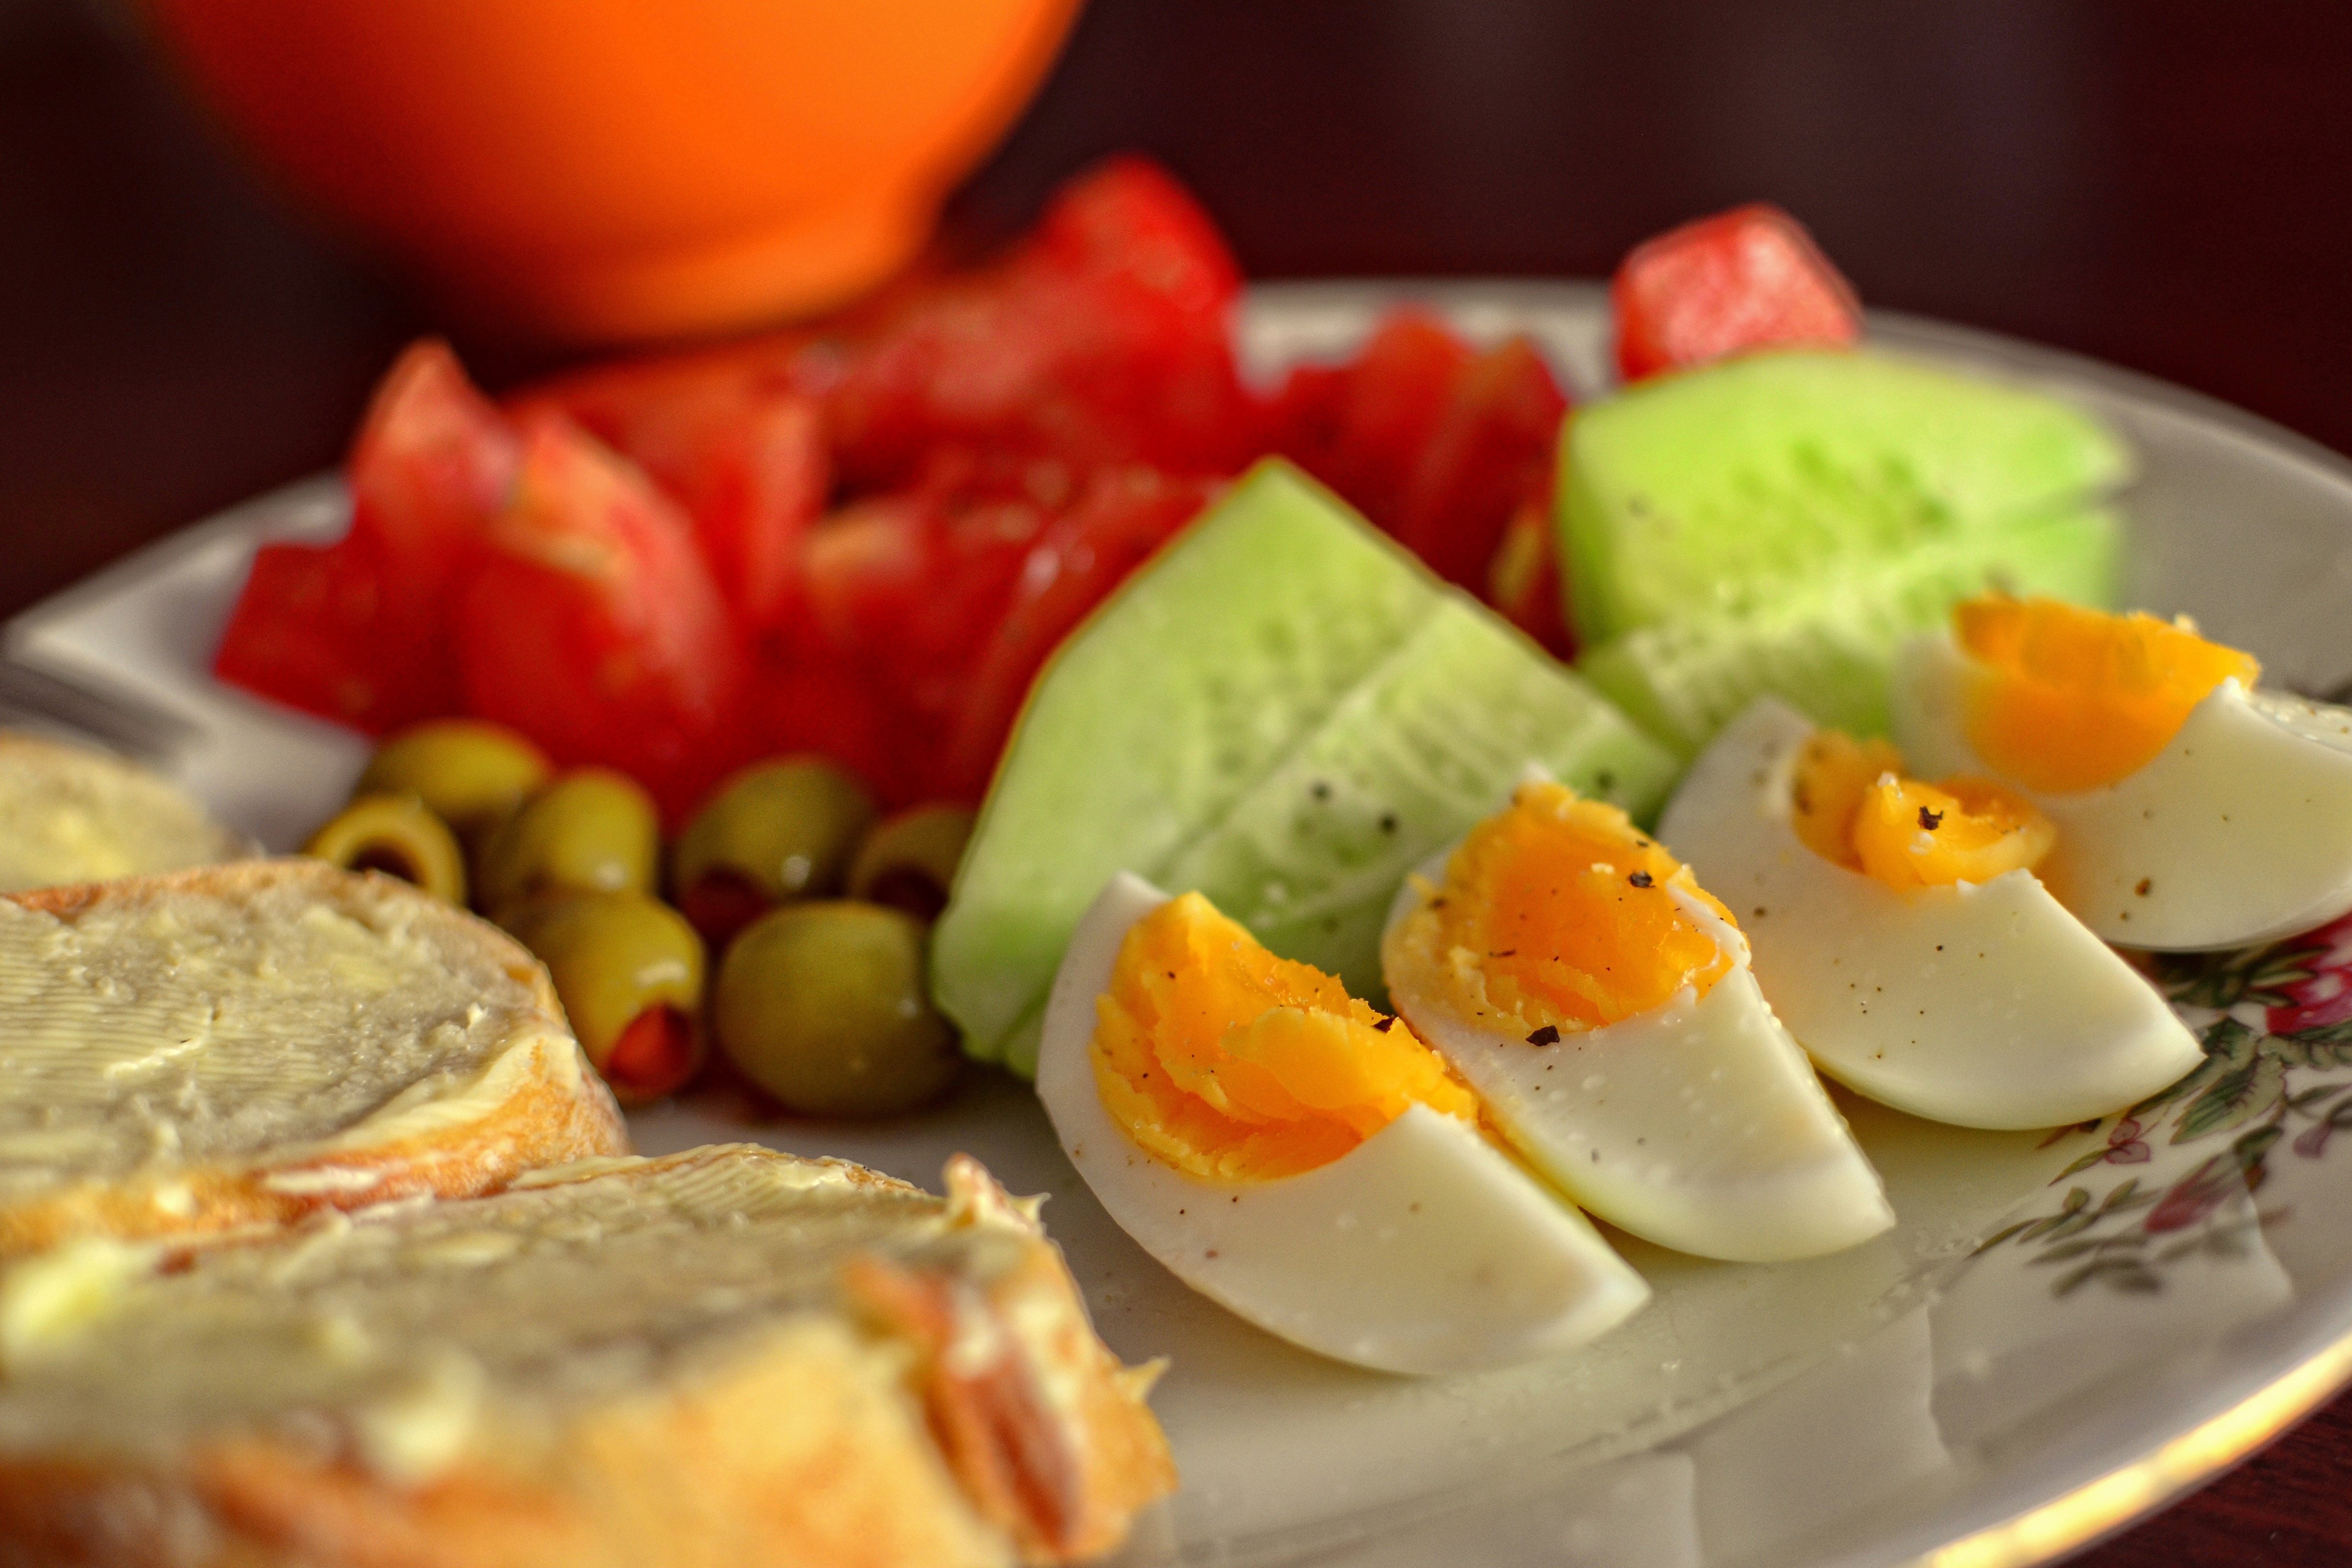
dish, food, cuisine, ingredient, produce, meal, brunch, egg, vegetarian food, breakfast, full breakfast, comfort food, boiled egg, finger food, recipe, vegan nutrition, vegetable